Swinging Sixties

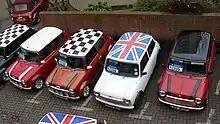
The Mini became an icon of 1960s popular culture, and featured in the 1969 British caper film "The Italian Job".

The phenomenon was featured in many films of the time, including "Darling" (1965) starring Julie Christie, "The Pleasure Girls" (1965), "The Knack ...and How to Get It" (1965), Michelangelo Antonioni's "Blowup" (1966), "Alfie" (1966), "" (1966), "Georgy Girl" (1966), "Kaleidoscope" (1966), "The Sandwich Man" (1966), "The Jokers" (1967), "Casino Royale" (1967) starring Peter Sellers, "Smashing Time" (1967), "To Sir, with Love" (1967), "Bedazzled" (1967) starring Dudley Moore and Peter Cook, "Poor Cow" (1967), "I'll Never Forget What's'isname" (1967), "Tonite Let's All Make Love in London" (1967), "Up the Junction" (1968), "Joanna" (1968), "Otley" (1968), "Interlude" (1968), "The Strange Affair" (1968), "Baby Love" (1968), "The Touchables" (1968), "Wonderwall" (1968), "Les Bicyclettes de Belsize" (1968), "All Neat in Black Stockings" (1969), "Two Gentlemen Sharing" (1969), "The Magic Christian" (1969), "Performance" (1970), and "Deep End" (1970).